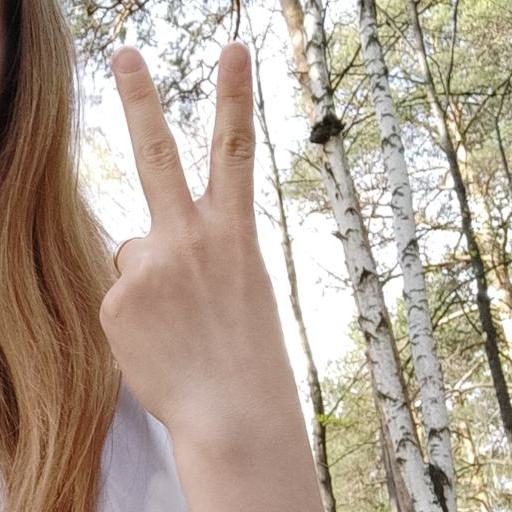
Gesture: peace_inverted